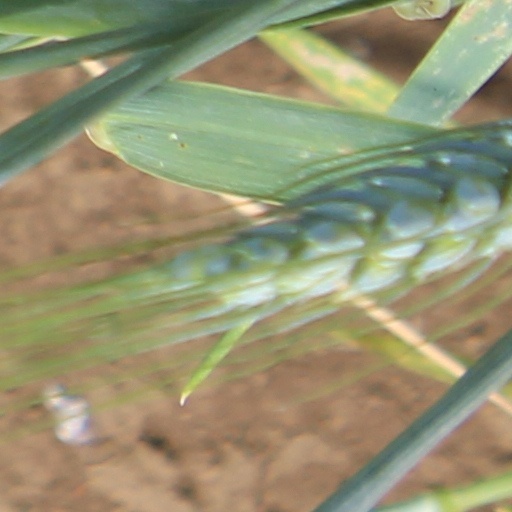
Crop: wheat